Ring Around the Sun (novel)

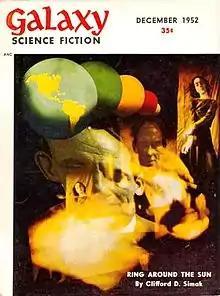
"Ring Around the Sun" was serialized in "Galaxy Science Fiction" in 1952-53.

Ring Around the Sun is a science fiction novel by American writer Clifford D. Simak. Its anti-urban and pro-agrarian sentiments are typical of much of Simak's work.